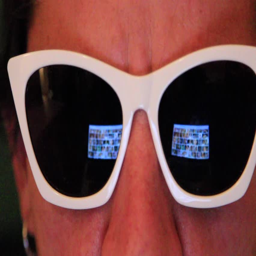
man in glasses surfing internet on laptop computer at night , man browsing pictures on the screen with reflection on sun glasses